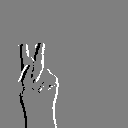
ASL letter: k